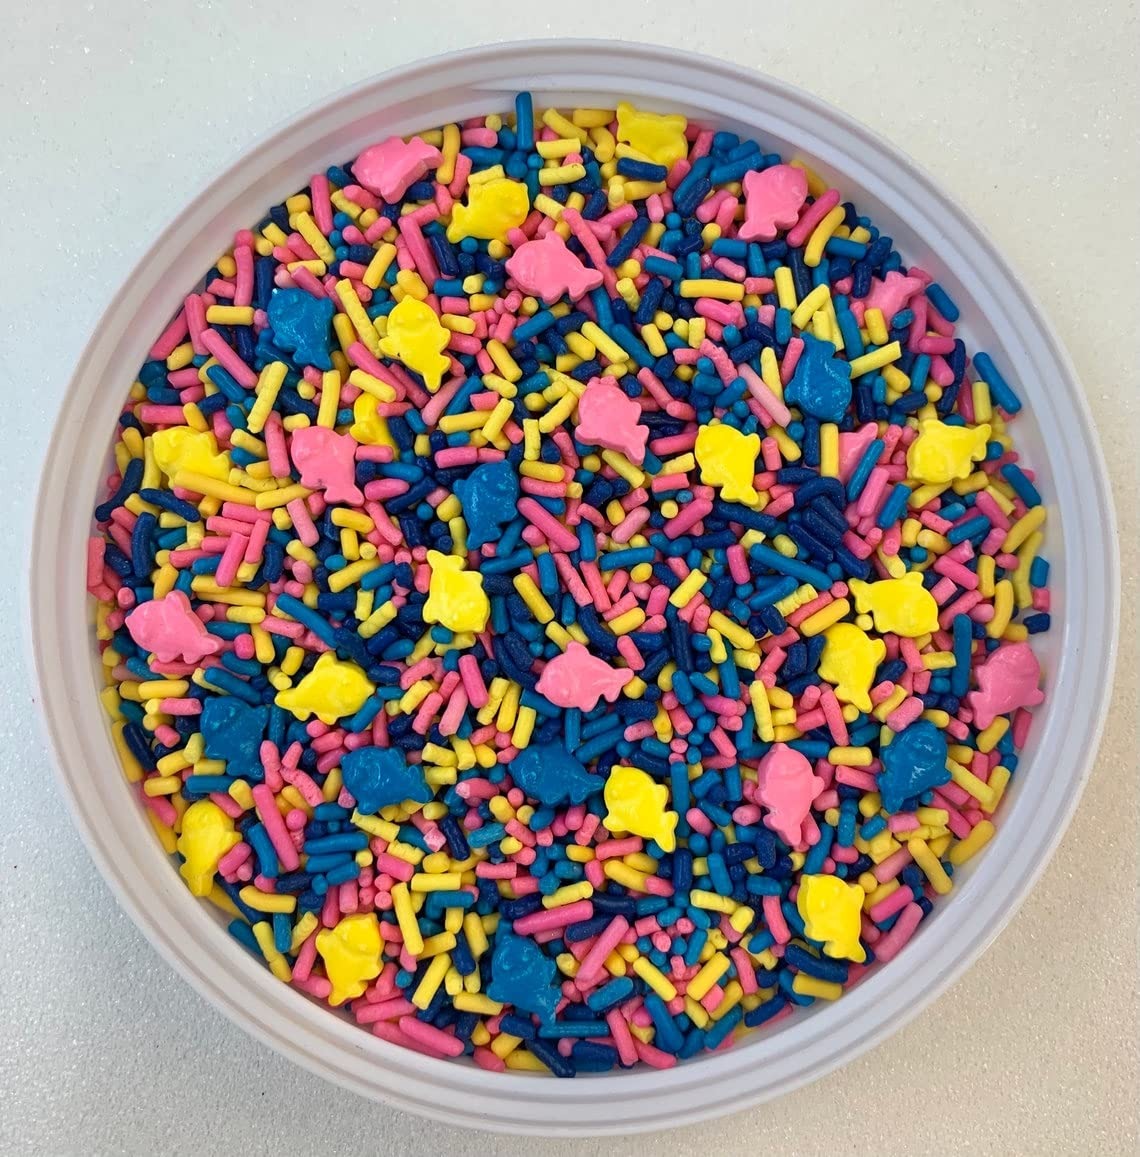
Item Name: Shark So Bright Mix Edible Party Sprinkles Cake Cookie Donut Cakepop Birthday Toppings 6 oz
Bullet Point 1: Perfect themed sprinkles for decorating cupcakes, cookies, donuts and more.
Bullet Point 2: These themed sprinkles make perfect decorations for your treats to celebrate baby showers, birthdays, gender reveals, weddings, bridal showers and other themed events.
Bullet Point 3: Sweet and Pretty- These yummy sprinkles add beauty to everything but they also taste deliciously sweet. They will add that extra sweetness to any of your desserts.
Bullet Point 4: You will be the talk of the party!!
Value: 6.0
Unit: Ounce

Price: 12.77